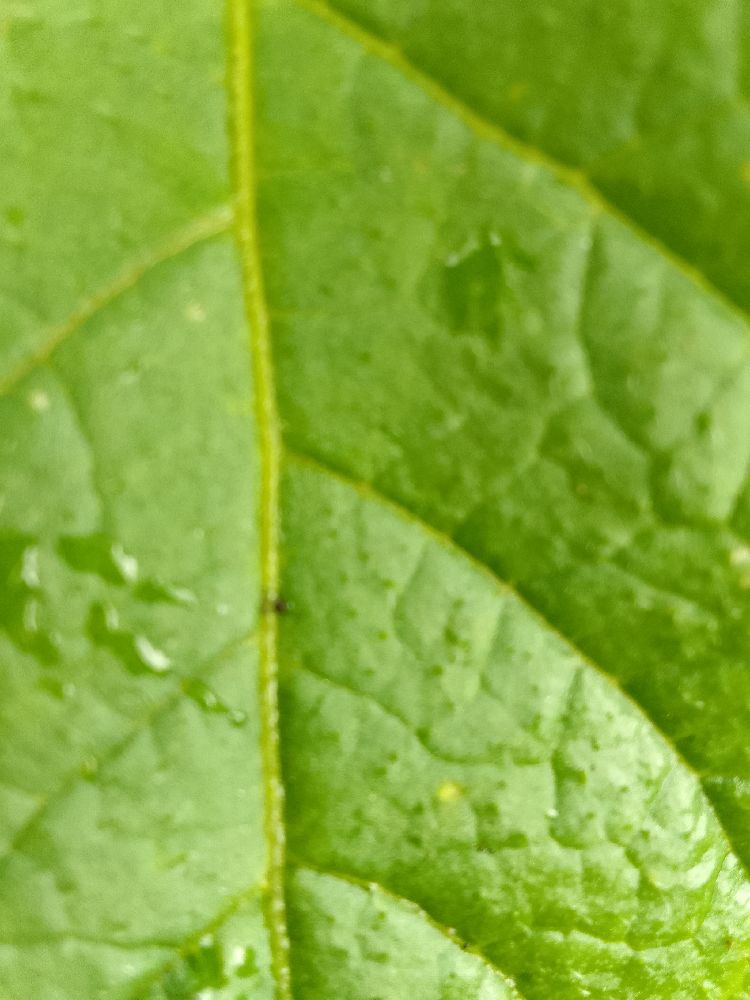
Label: Healthy